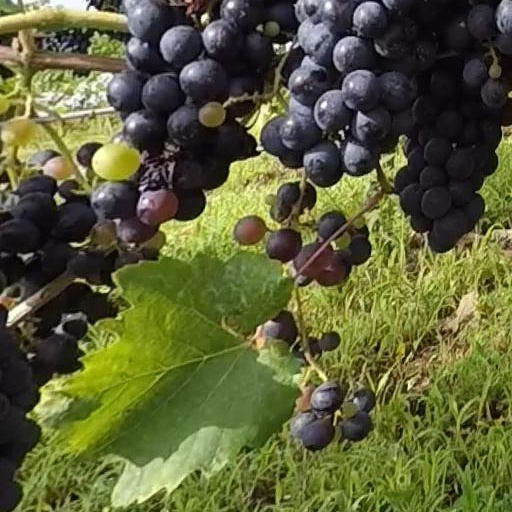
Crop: grape